6th G7 summit

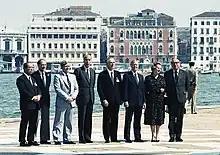
Color pic of G7 Attendees with a canal in the background. In attendance were: Japanese Minister of Foreign Affairs Saburo Okita; Canadian Prime Minister Pierre Trudeau; German Chancellor Helmut Schmidt; French President Valery Giscard d’Estaing; Italian Prime Minister Francesco Cossiga; U.S. President Jimmy Carter; U.K. Prime Minister Margaret Thatcher; and European Union Commission President Roy Jenkins.

Japanese Prime Minister Masayoshi Ōhira had died from a heart attack just days before, and the acting PM was unable to attend.